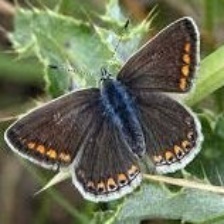
Species: BROWN ARGUS
Butterfly family (ImageNet category): lycaenid_butterfly